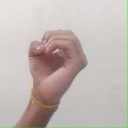
अक्षर: ऊ